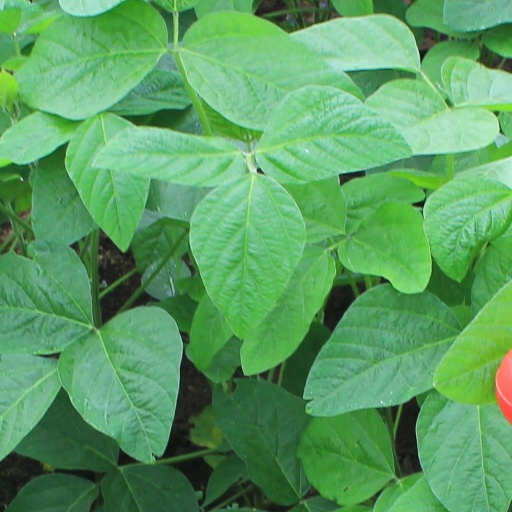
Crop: soybean